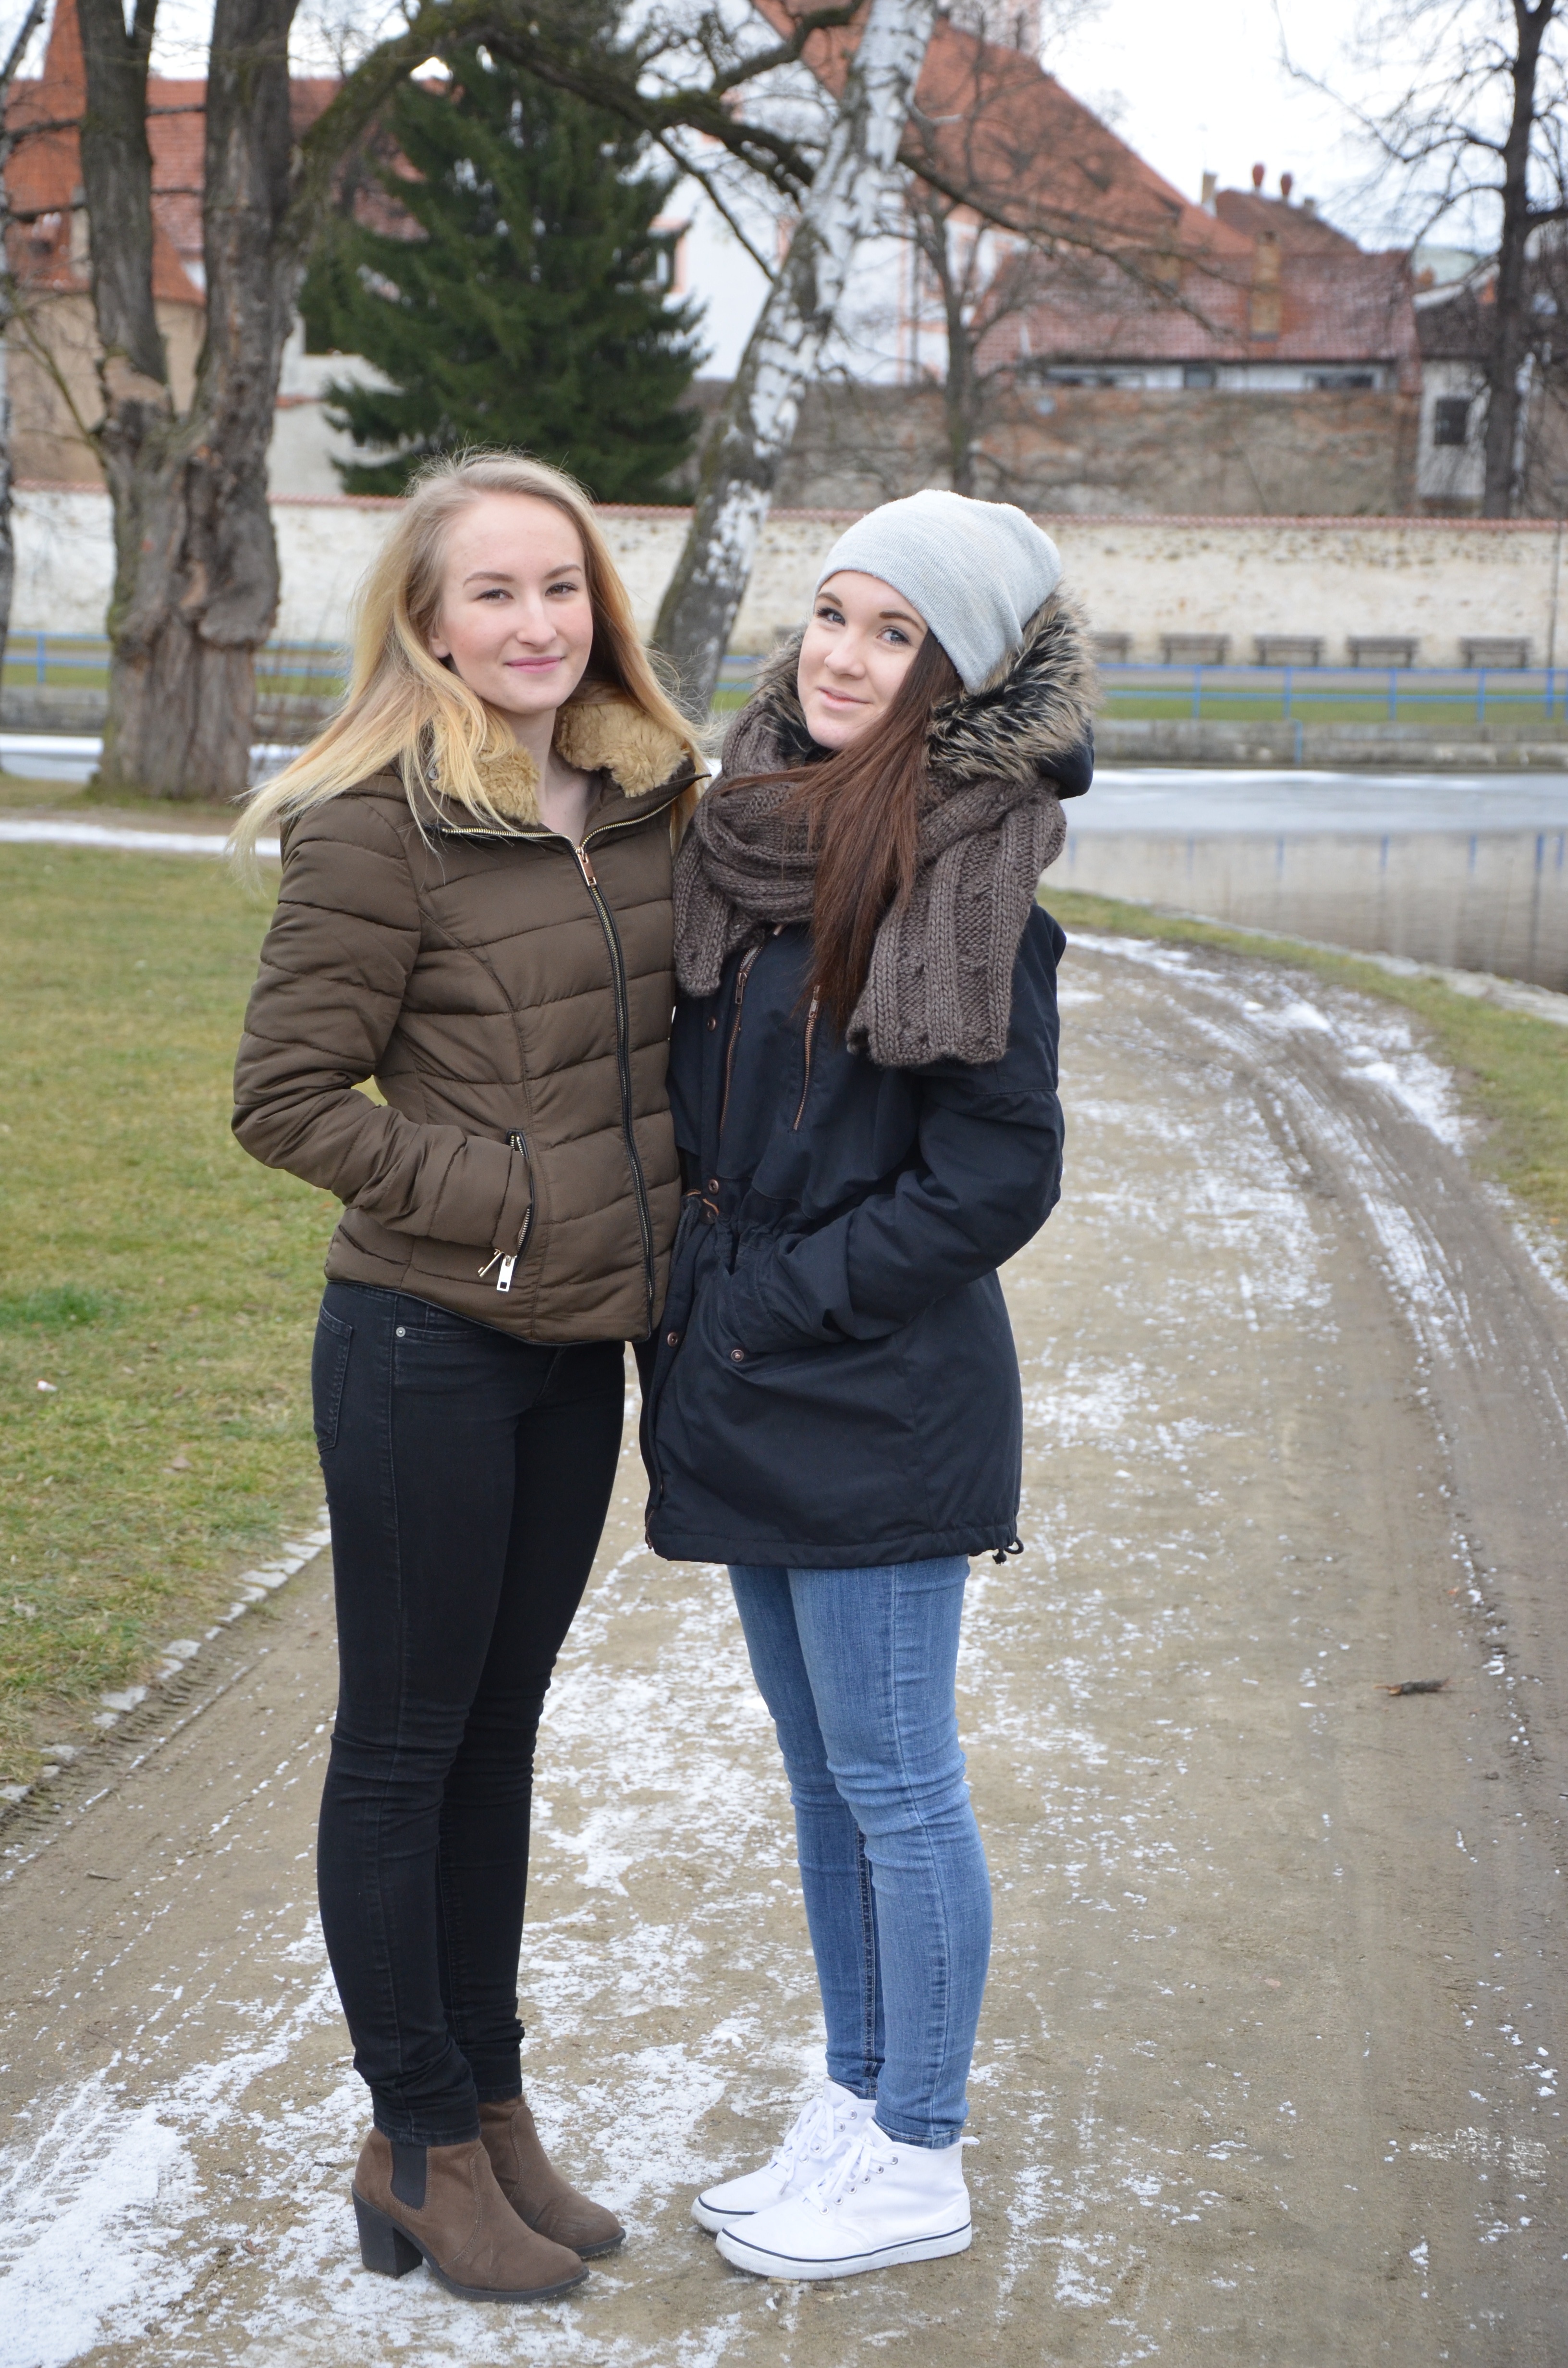
walking, person, winter, people, spring, park, lady, girls, friends, footwear, photograph, interaction